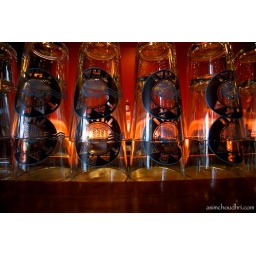
glasses on the bar at the new thai place in town, with a single beer bottle seen in the distance...